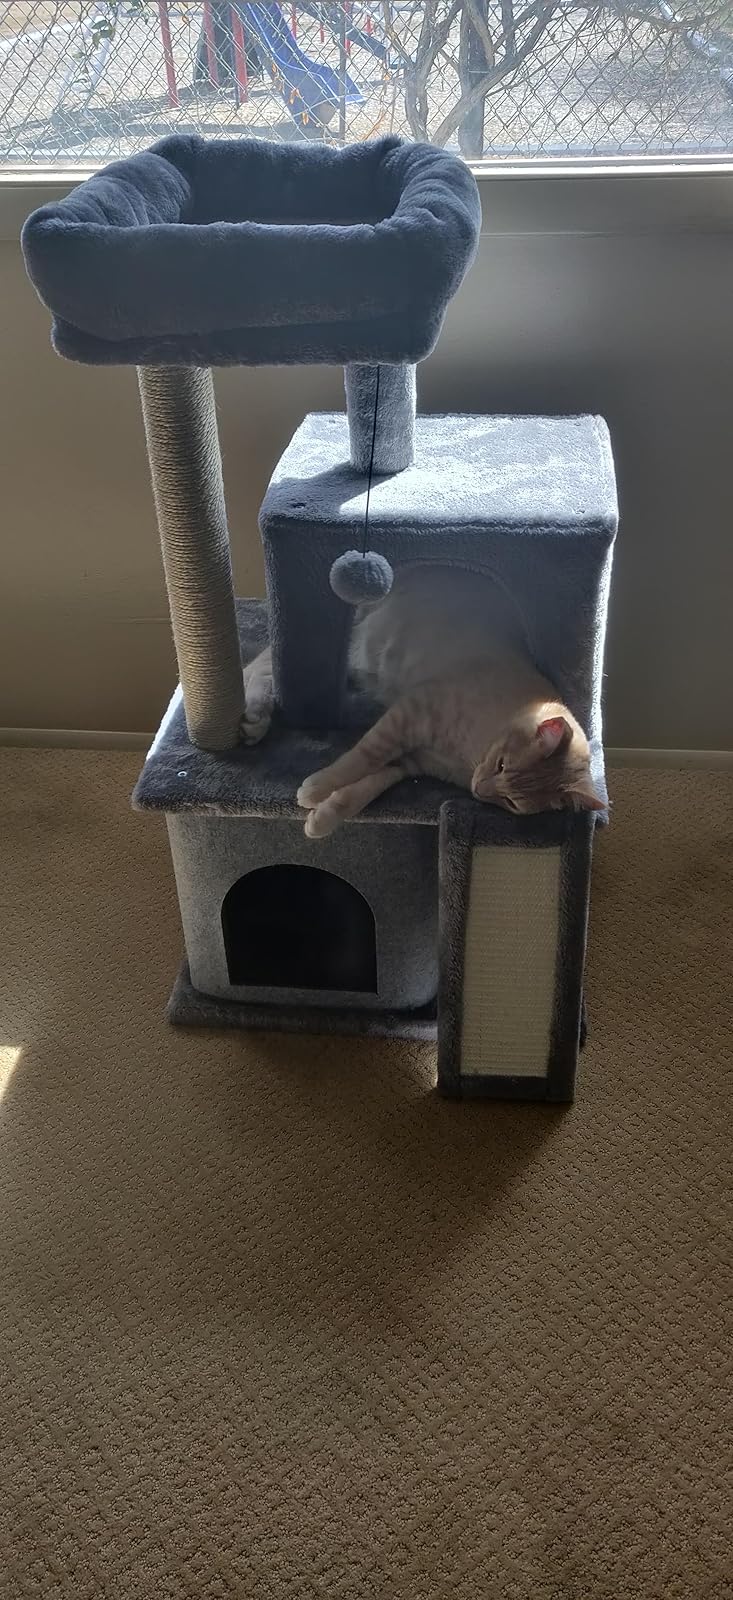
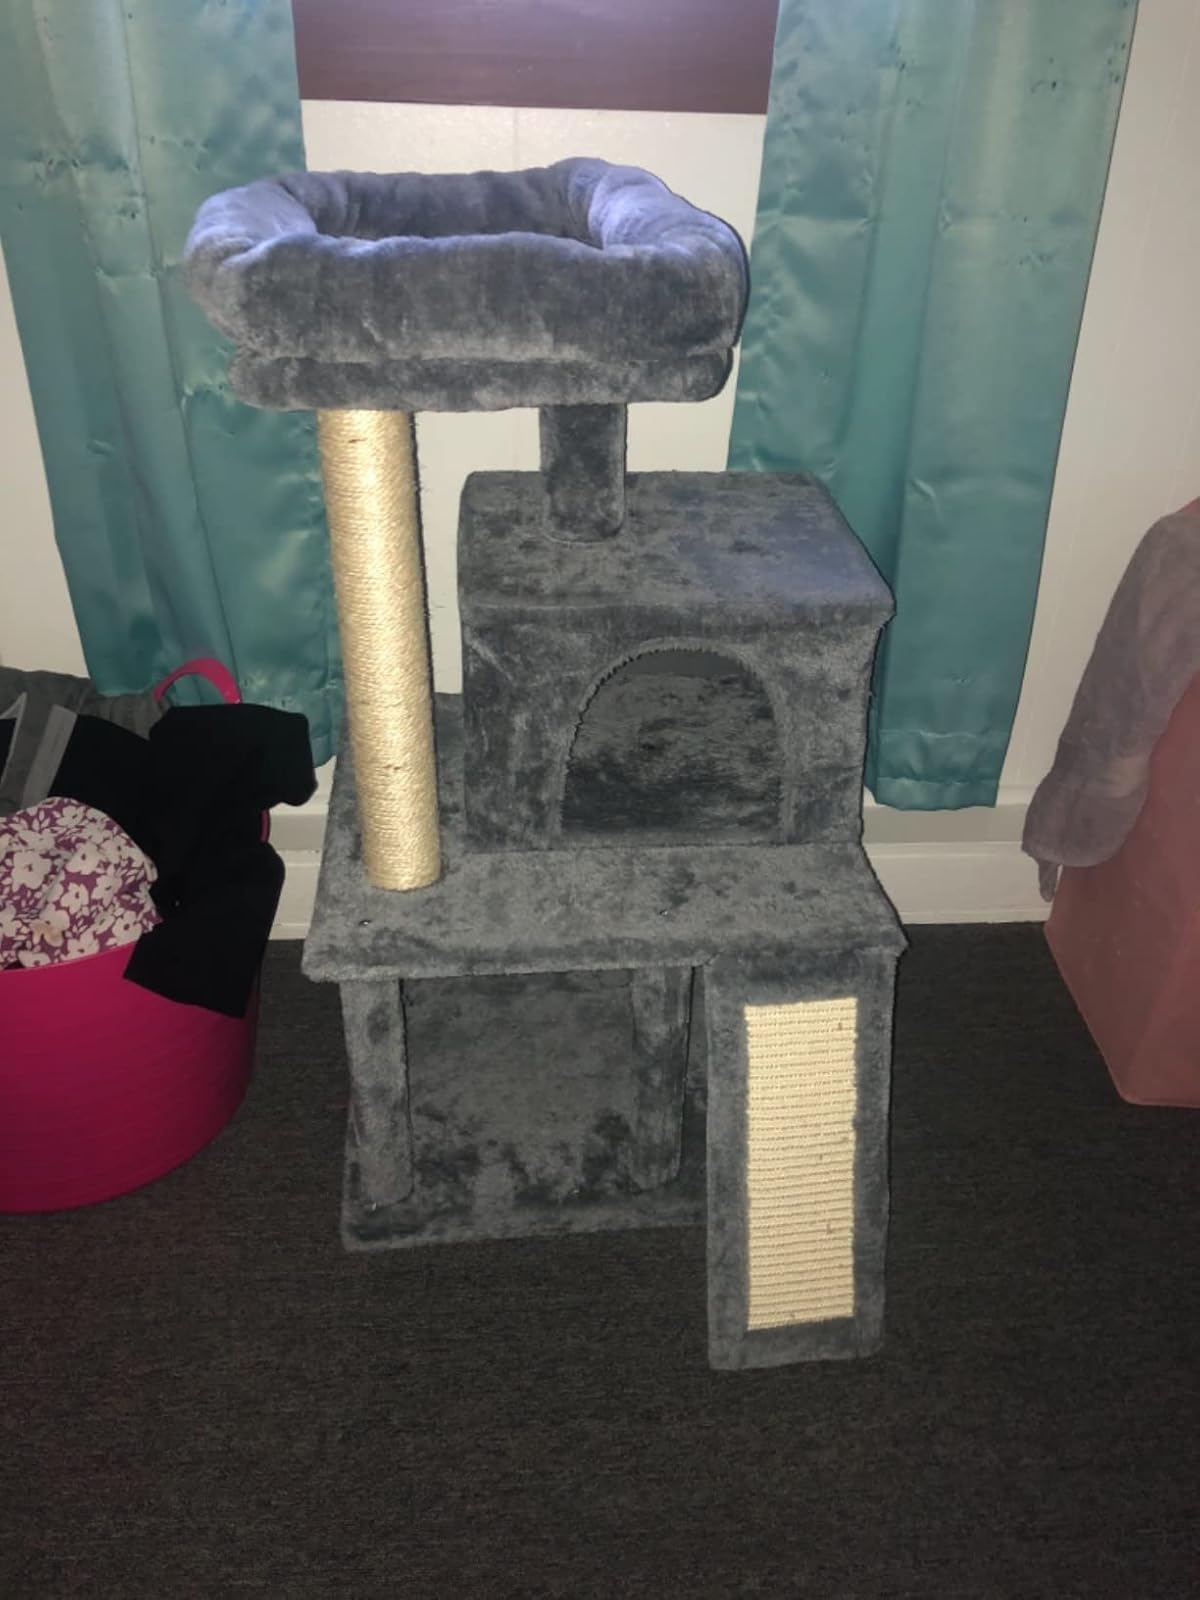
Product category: items_cat tree
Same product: yes